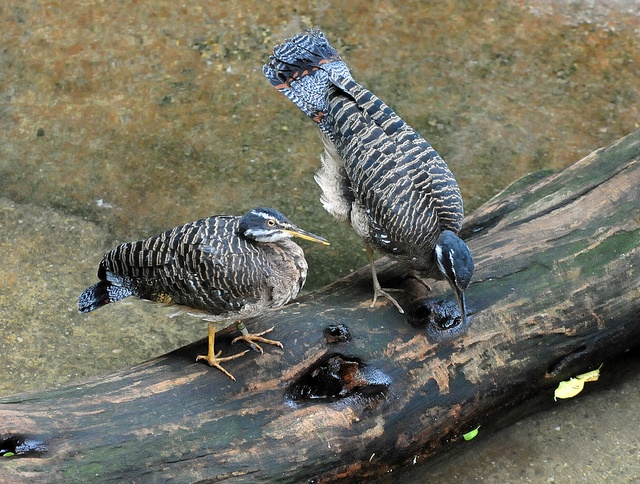
Two pretty birds are perched on an old log.
The birds are standing on the tree that fell down
Two birds standing close to each other on a log.
Two small birds standing on top of a wet log.
Two little birds are sitting on a log.